Sanni Grahn-Laasonen

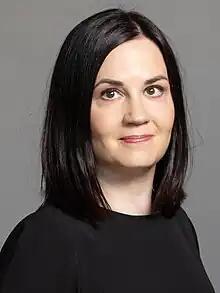
Grahn-Laasonen in 2023

Sanni Grahn-Laasonen (born 4 May 1983) is a Finnish politician and a member of the National Coalition Party. She was the Minister of Education and Culture 2015-2019. She was the Minister of the Environment in Alexander Stubb's cabinet between 2014 and 2015. Before her career in politics she has worked as a journalist in the Finnish afternoon newspaper Iltalehti.